Fang Zong'ao

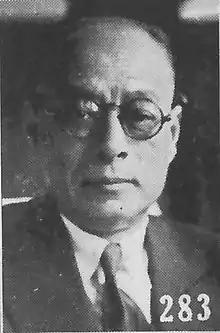
Fang Zong'ao as pictured in "The Most Recent Biographies of Chinese Dignitaries"

Fang Zong'ao (1884 – 19 February 1950) was a late Qing dynasty scholar; a well-known economist and jurist in the early Republic of China era, and a professor in economics and law.